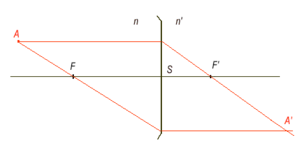
Schéma dioptre sphérique dans les conditions de Gauss
En optique, un dioptre est une surface séparant deux milieux transparents homogènes et isotropes, d'indices de réfraction différents.